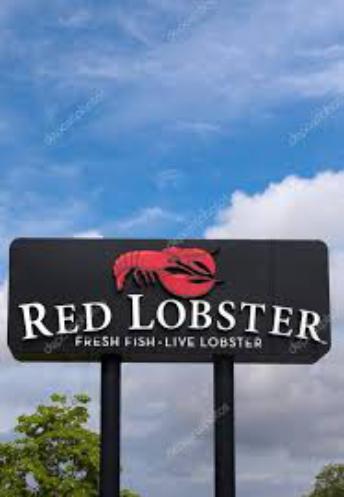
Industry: Food